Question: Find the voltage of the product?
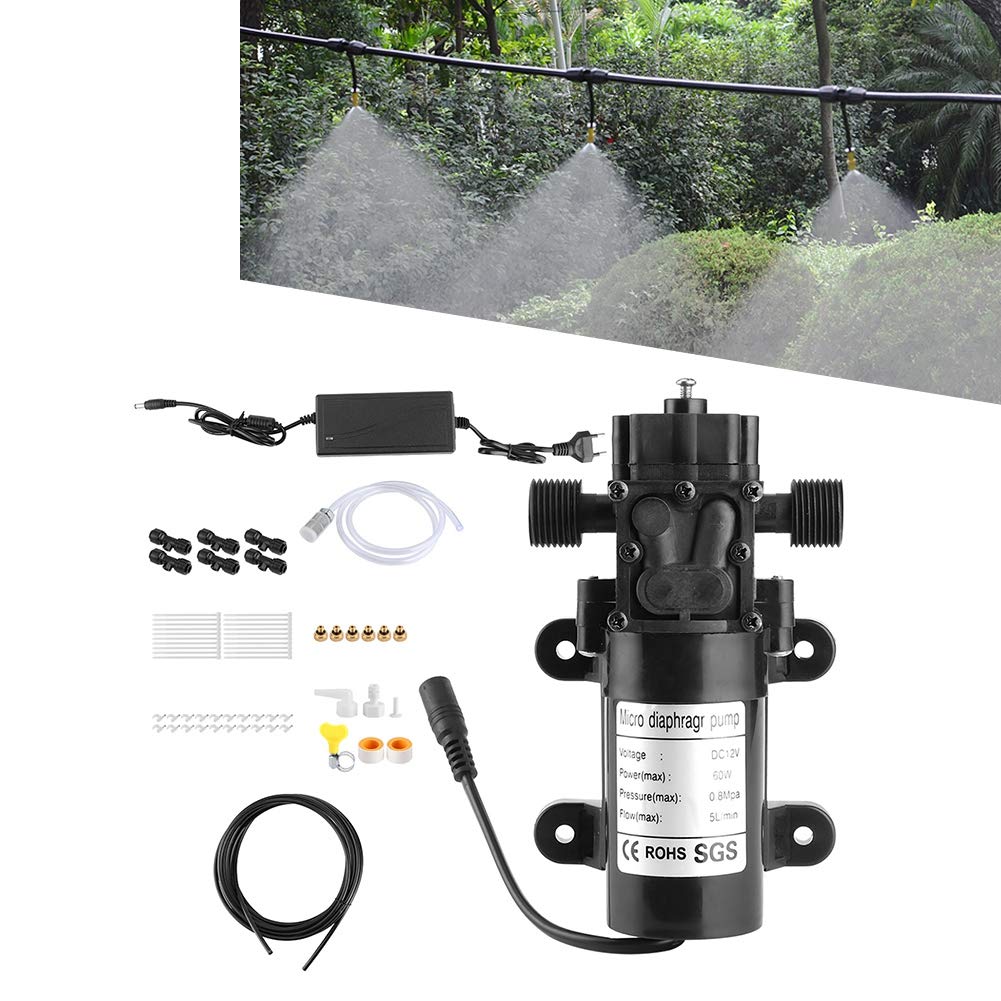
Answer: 12.0 volt